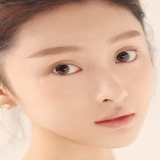
diễn viên Vương Tử Văn